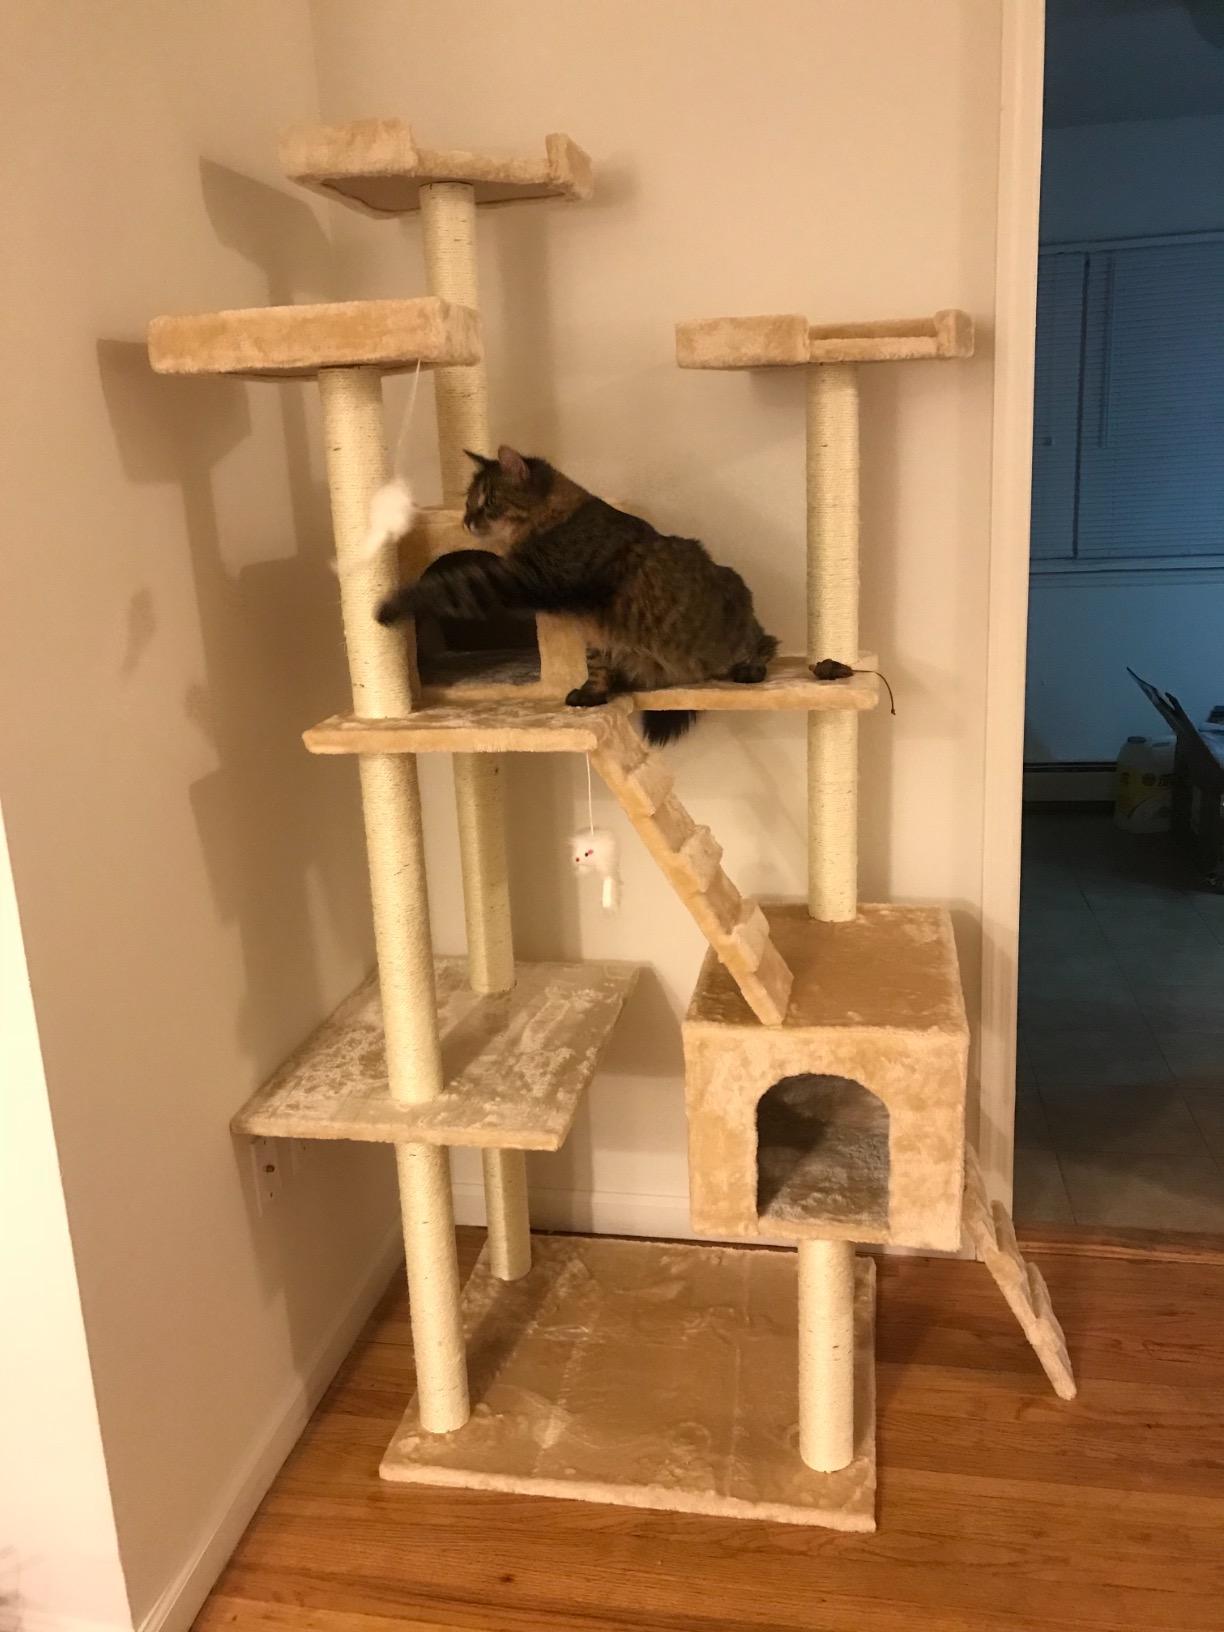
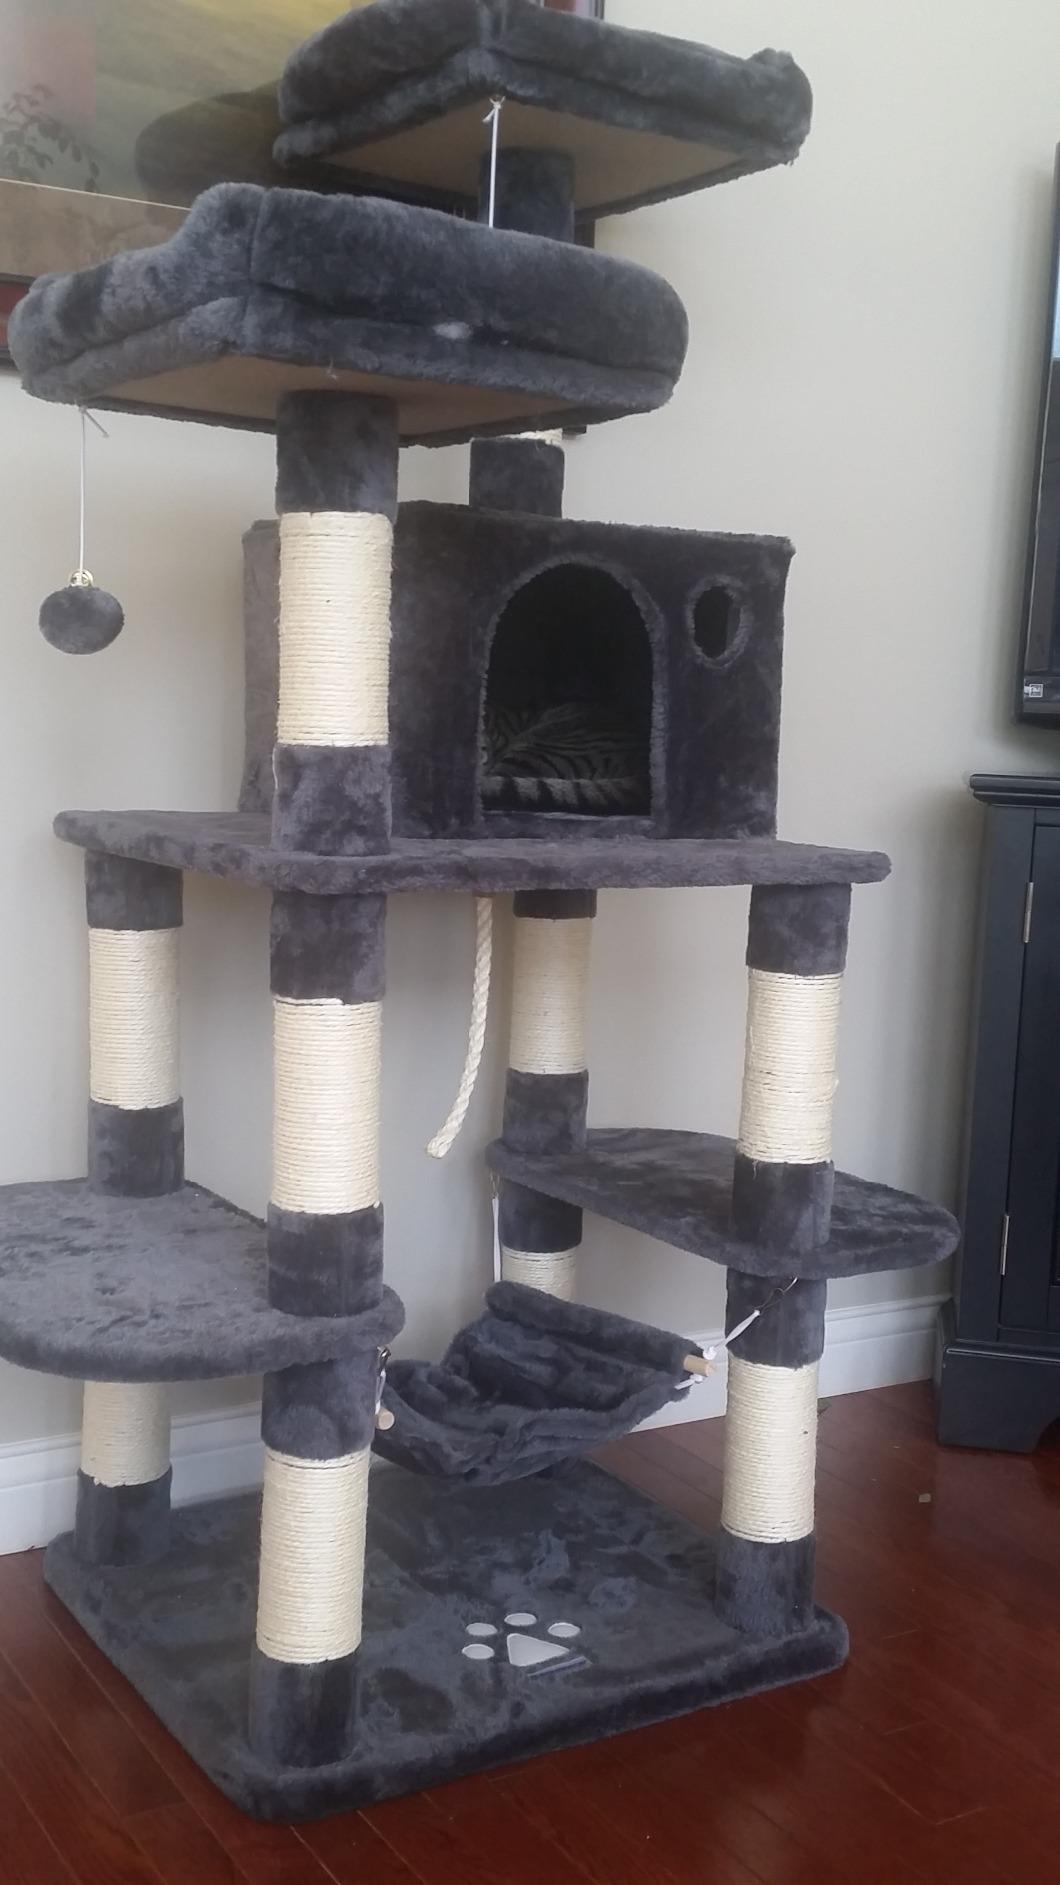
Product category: items_cat tree
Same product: no